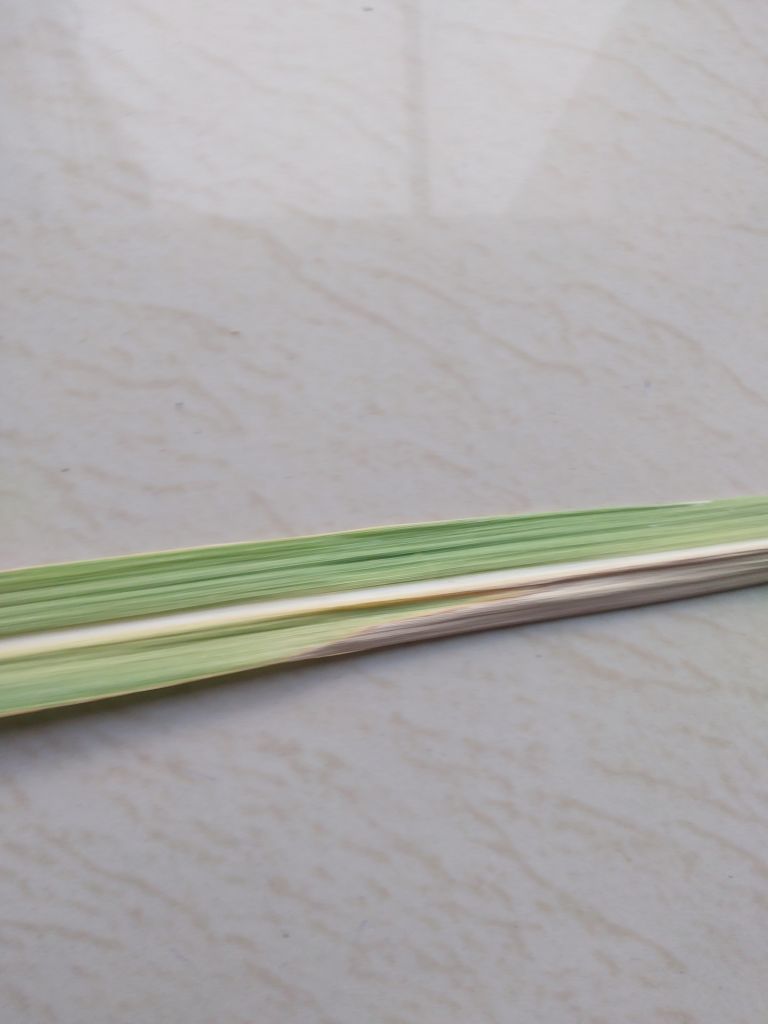
Label: Banded Chlorosis